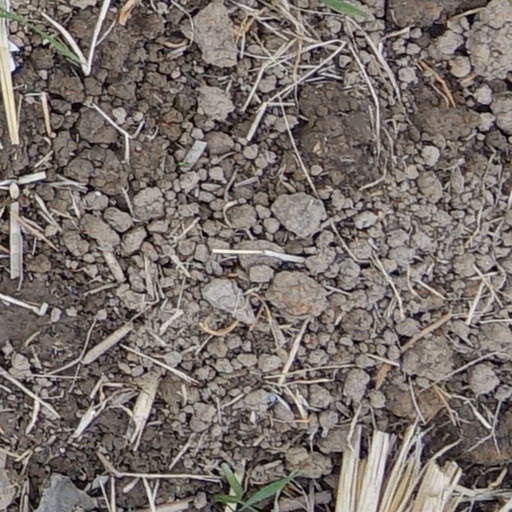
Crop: wheat